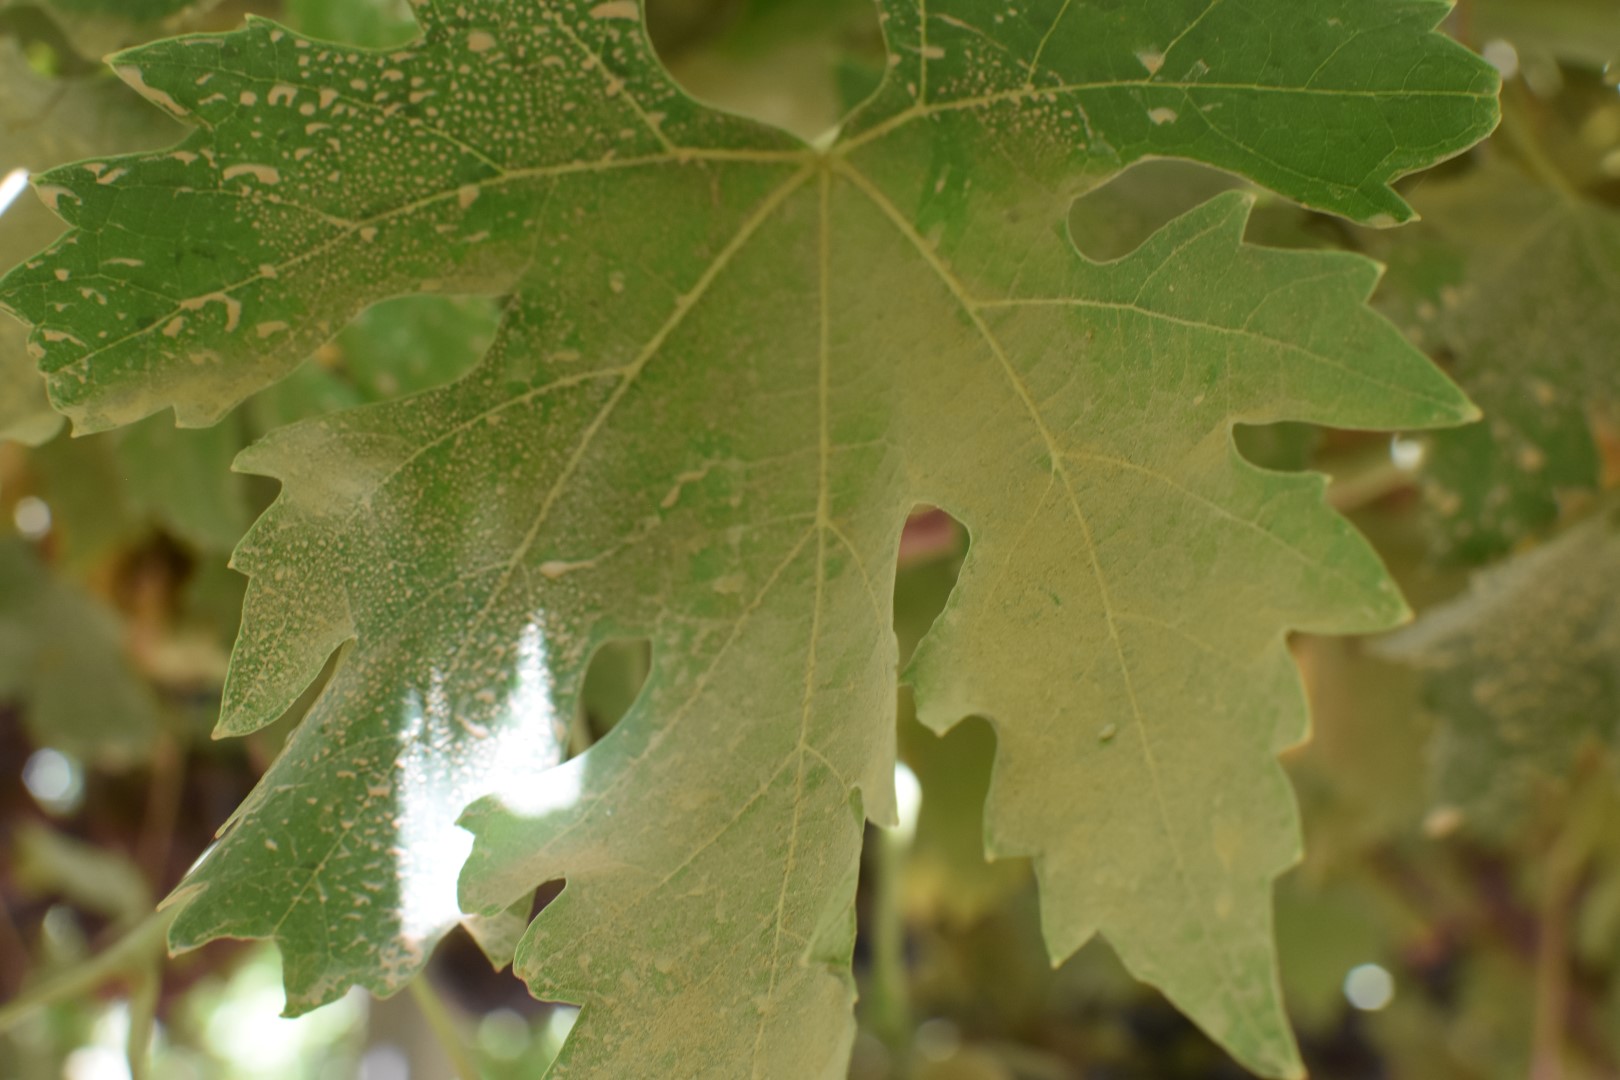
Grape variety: Riasi